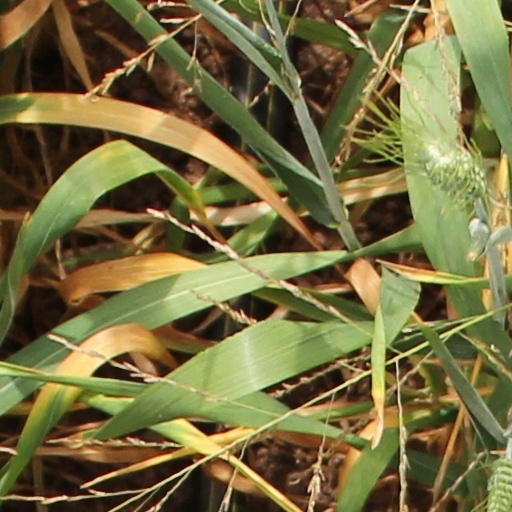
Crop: wheat